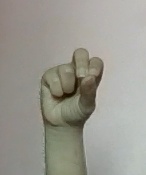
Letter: gaaf